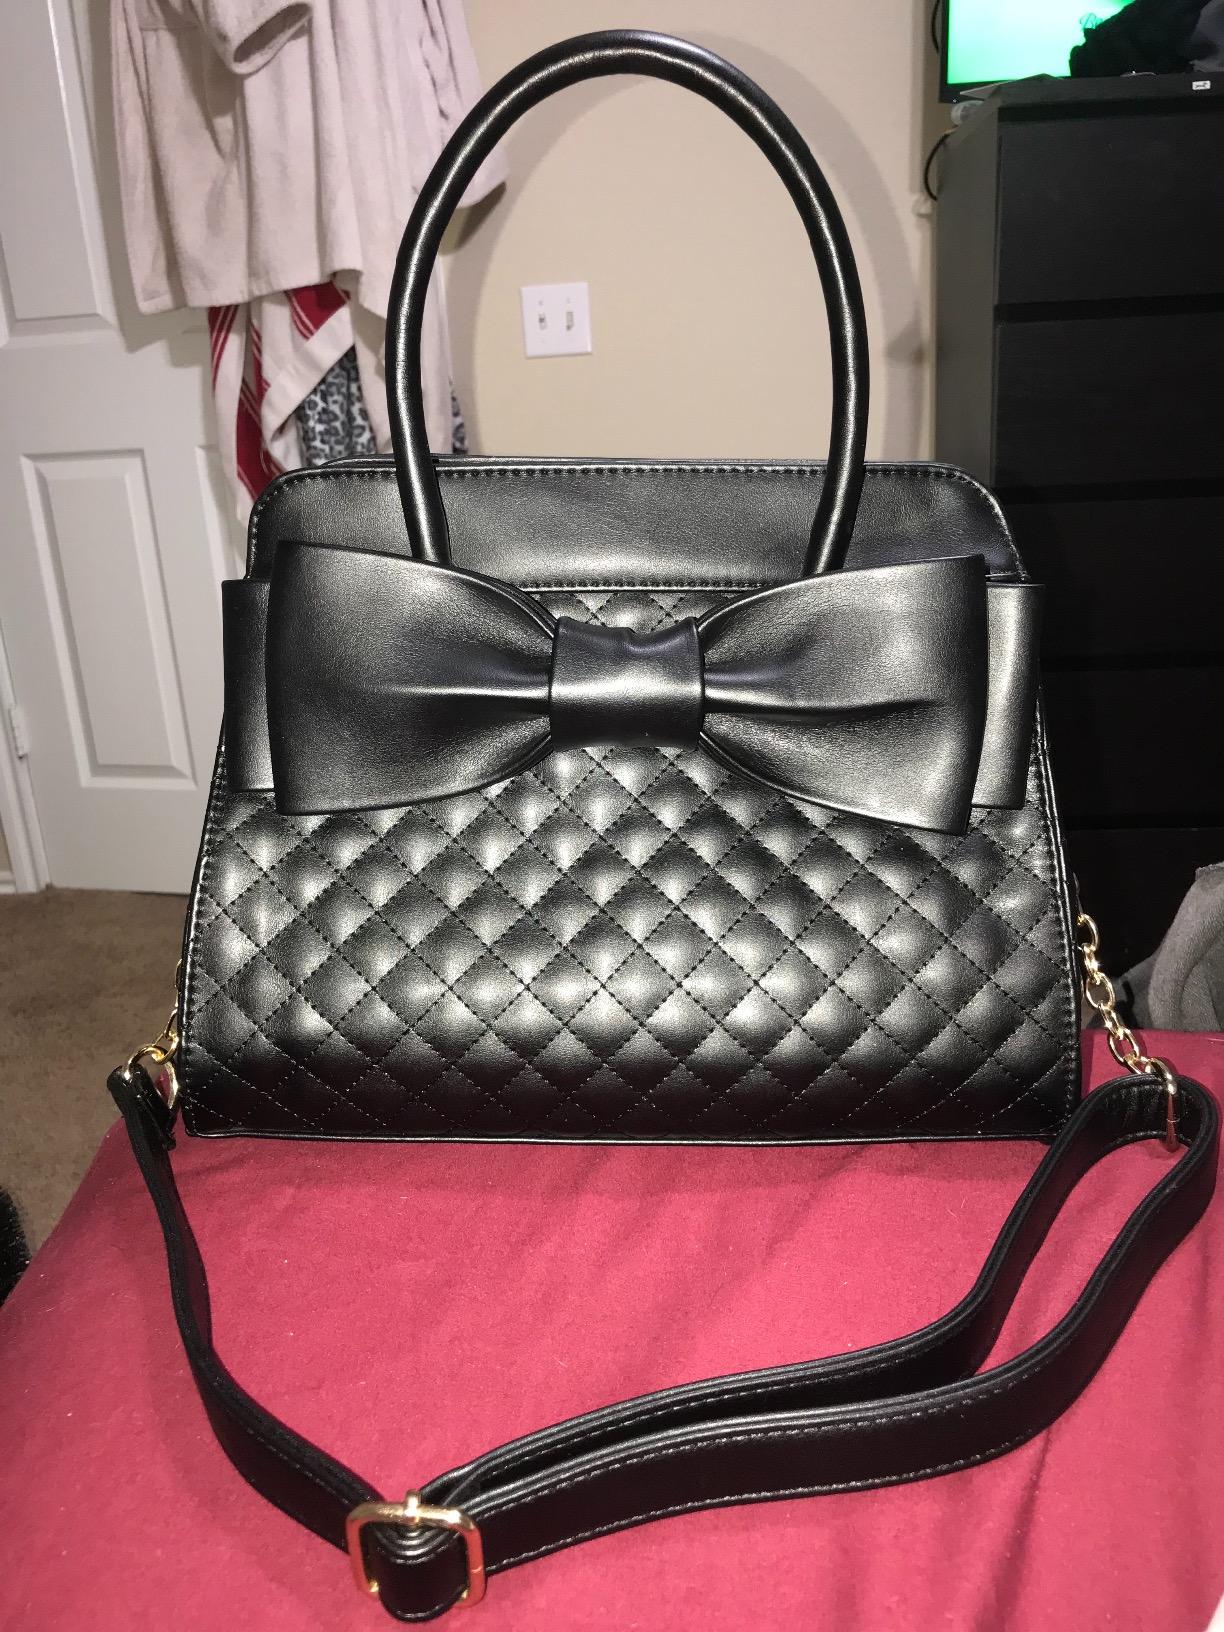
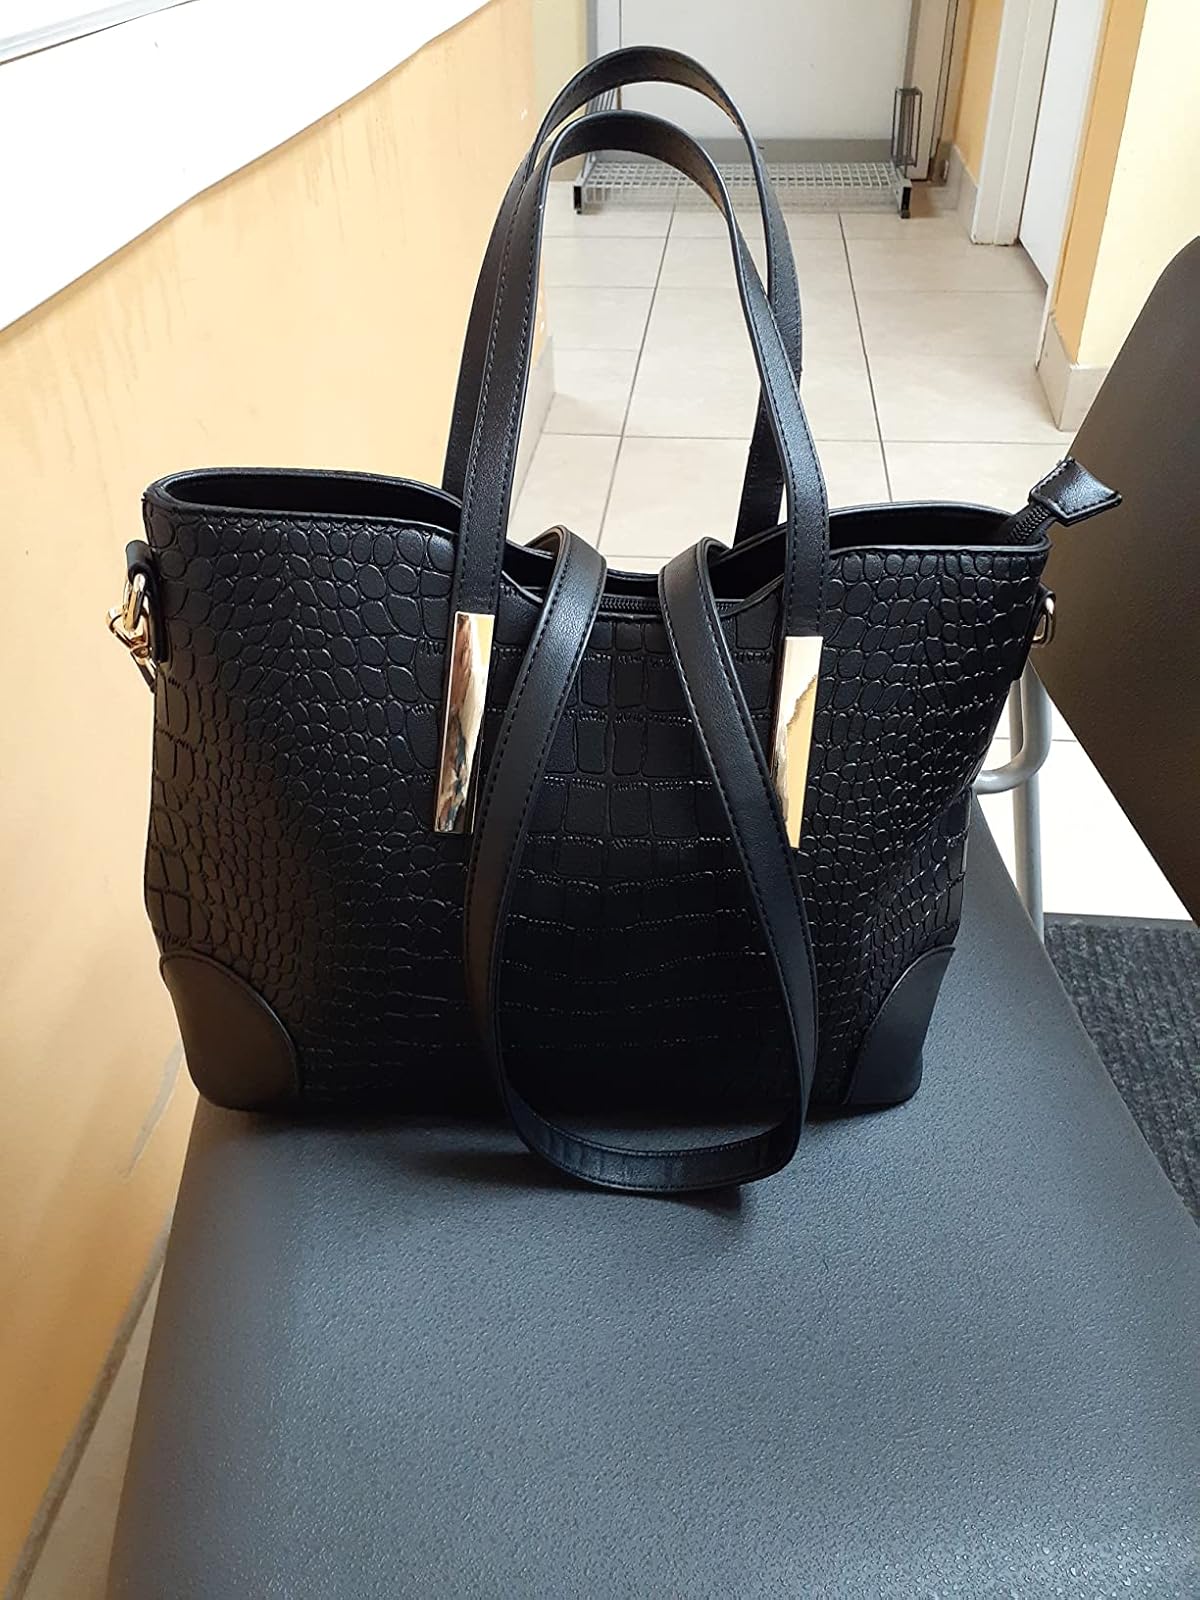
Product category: accessories_handbag
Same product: no